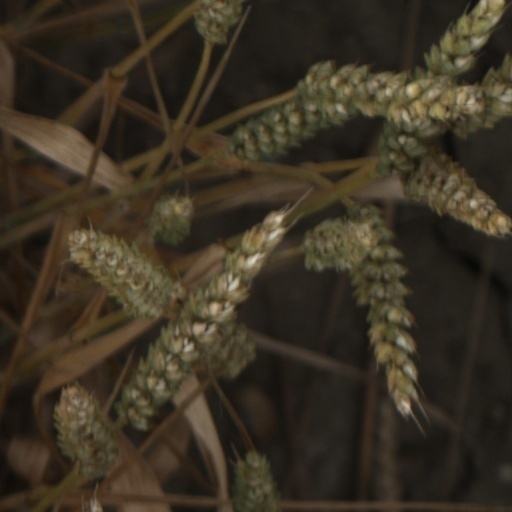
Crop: wheat